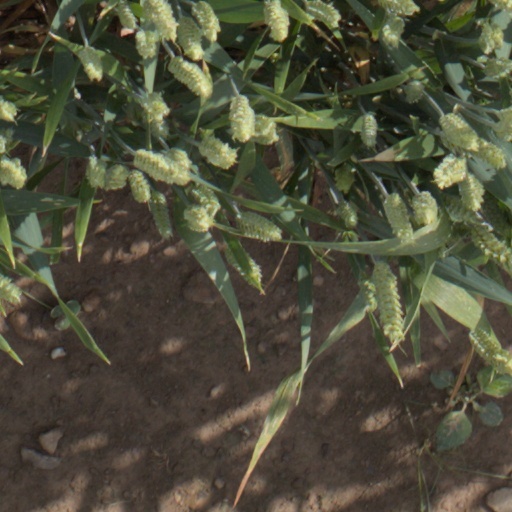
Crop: wheat